Lost City Hydrothermal Field

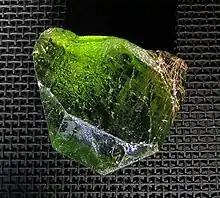
Olivine, the mineral responsible for Lost City's serpentinization.

The Atlantis Massif is described as an ultramafic oceanic core complex of the Mid-Atlantic Ridge, with upper mantle rock being exposed to seawater through faulting from tectonic extension associated with oceanic spreading centers. The spreading half-rate is approximated to about 12 mm/yr, classifying it as a slow-spreading ridge. Seismic events of Richter magnitude 4 and 4.5 have been detected at the massif.